Iowa County, Wisconsin

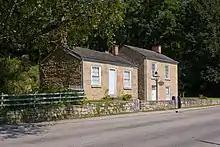
Pendarvis House (left) and Trelawny House (right) at the Pendarvis historic site

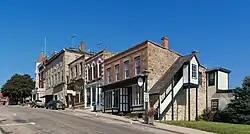
Mineral Point high street

The county organized under the Michigan Territory government in 1830. It was named for the Iowa tribe.